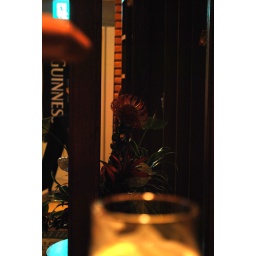
scenery in beyond of the glass / flower